Fôrça Bruta

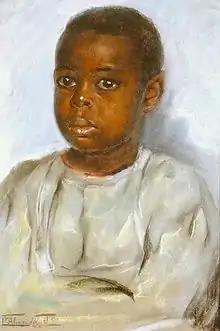
A pastel portrait of young black boy dressed in a white shirt

Several of the songs deal with romantic disappointment. In "Zé Canjica", the narrator apologizes for being confused, sad, and moody while sending away a lover he feels he does not deserve. "O Telefone Tocou Novamente" expresses grief and pity over an upset lover, and the sadness he has when he picks up the ringing phone to realize that it is not her. During the song, Sanches observes a moment of catharsis by Ben, who raises his singing voice to an almost crying falsetto.